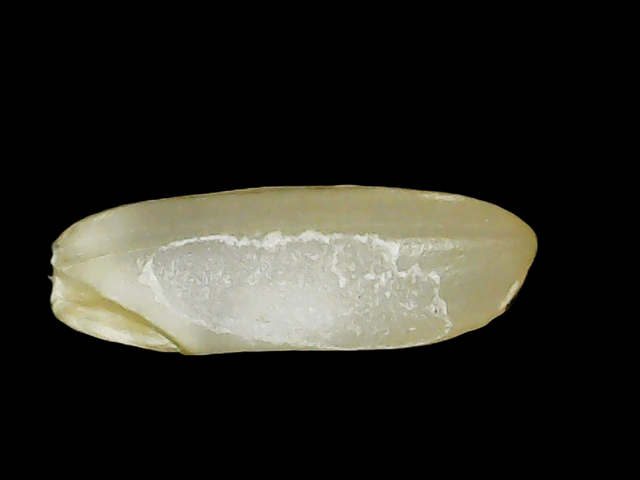
Rice variety: Binadhan23